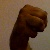
The image shows a hand gesture representing the letter 'M' in Indian Sign Language.